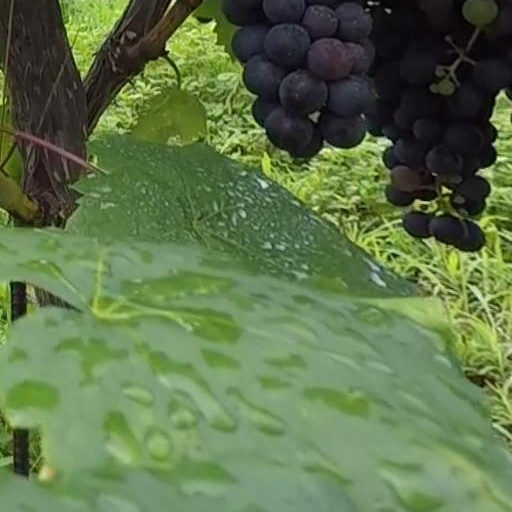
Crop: grape